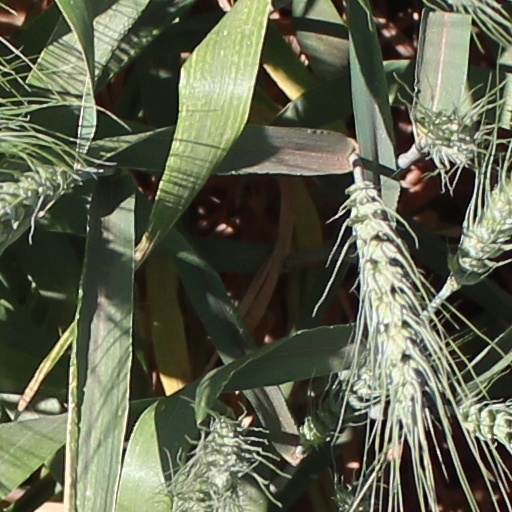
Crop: wheat